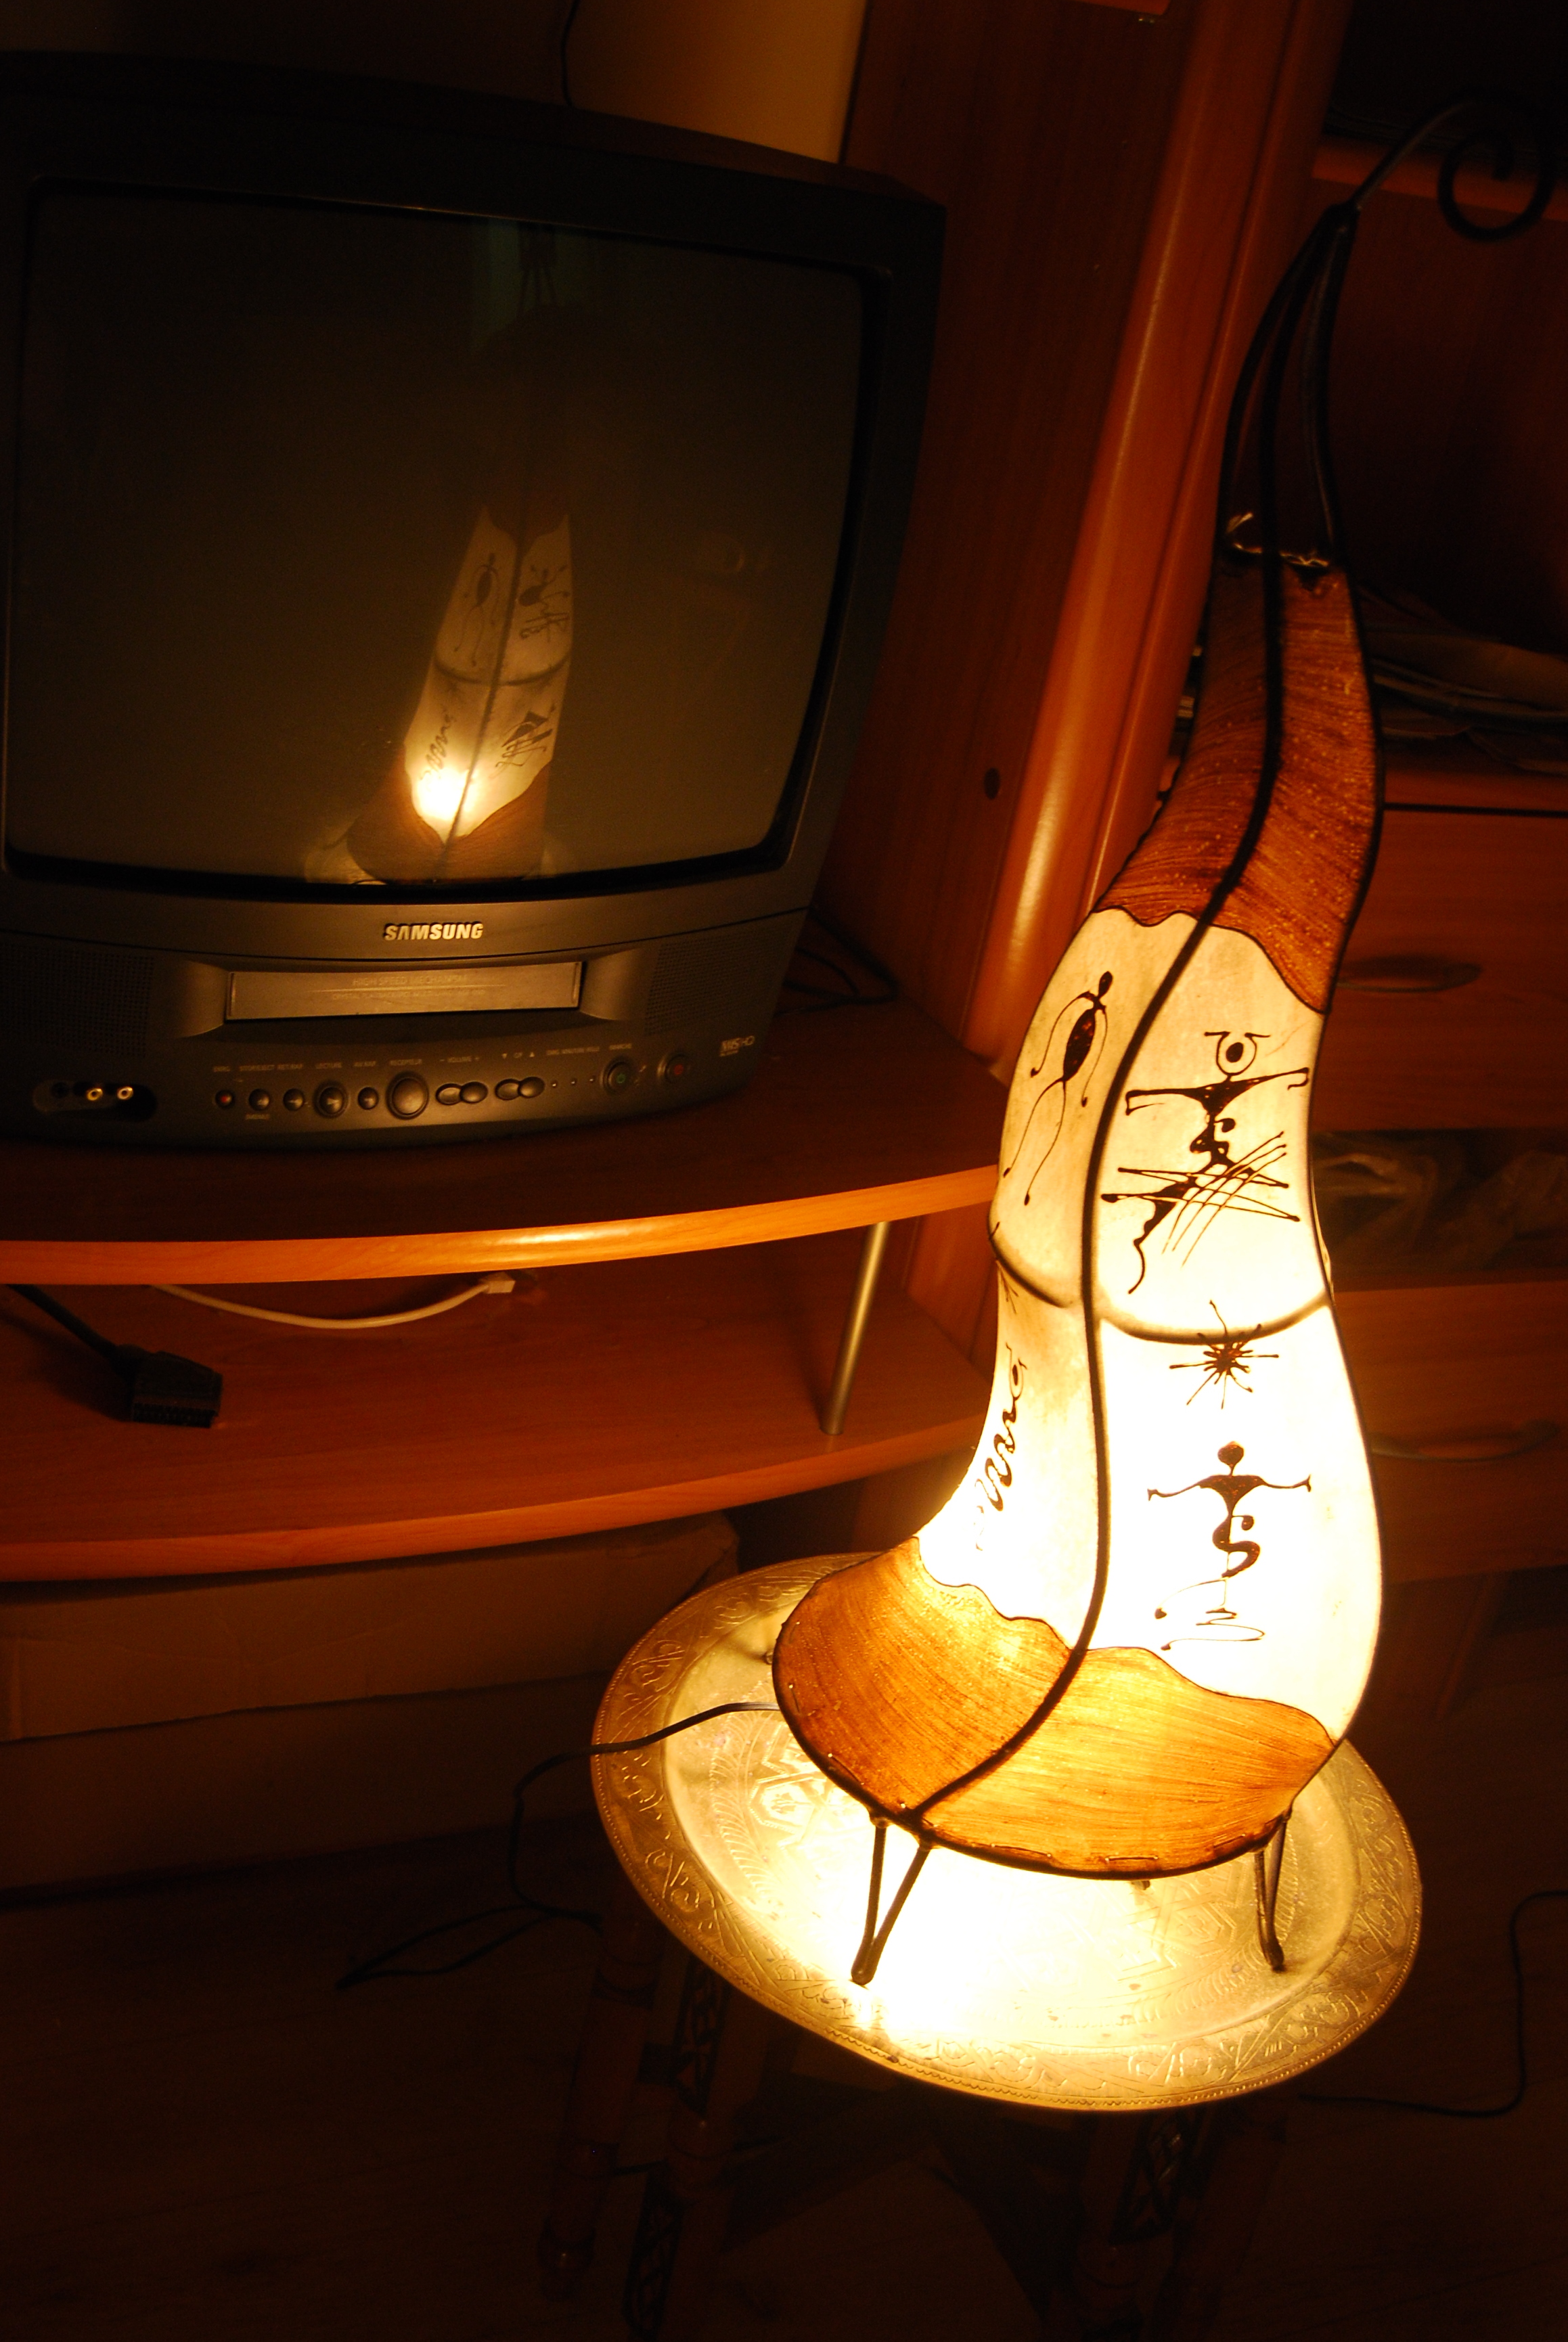
light, wood, night, warm, glass, dark, goat, lantern, reflection, color, darkness, tv, lamp, room, yellow, lighting, colour, creativecommons, cc0, publicdomain, mirror, nocopyright, skin, reflections, light fixture, 2d, carloszgz, cmstoolsphotoring, freeculturalworks, openlicense, freepictures, miroir, espejo, reflejos, reflets, glace, couleur, copyleft, norightsreserved, chevre, shape, cabra, arabe, lampara, peau, piel, man made object